Tropaeolum polyphyllum

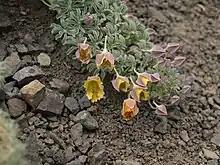
In Chile

This herbaceous perennial overwinters as a tuber deep in the soil. It sends out long rhizomes from which shoots develop which trail over the ground. These are densely covered with silvery green, deeply lobed leaves. The flower buds have inflated pale green calyces and the sepals are extended backward into a short spur. The relatively large and showy flowers are borne on long slender stalks and are golden yellow. After flowering, which takes place in mid-summer, the shoots die back and the plant remains dormant until the following year.